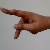
The image shows a hand gesture representing the letter 'P' in Indian Sign Language.